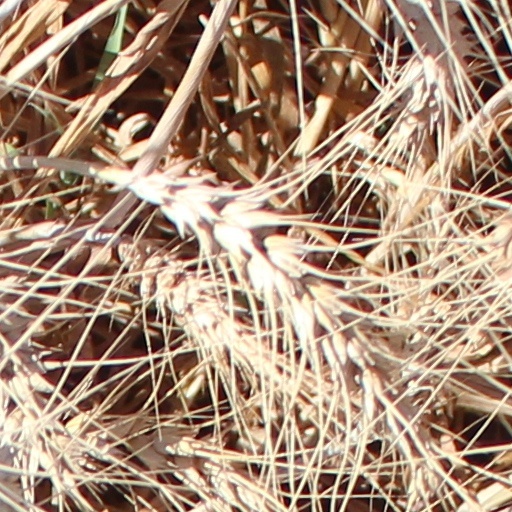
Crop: wheat